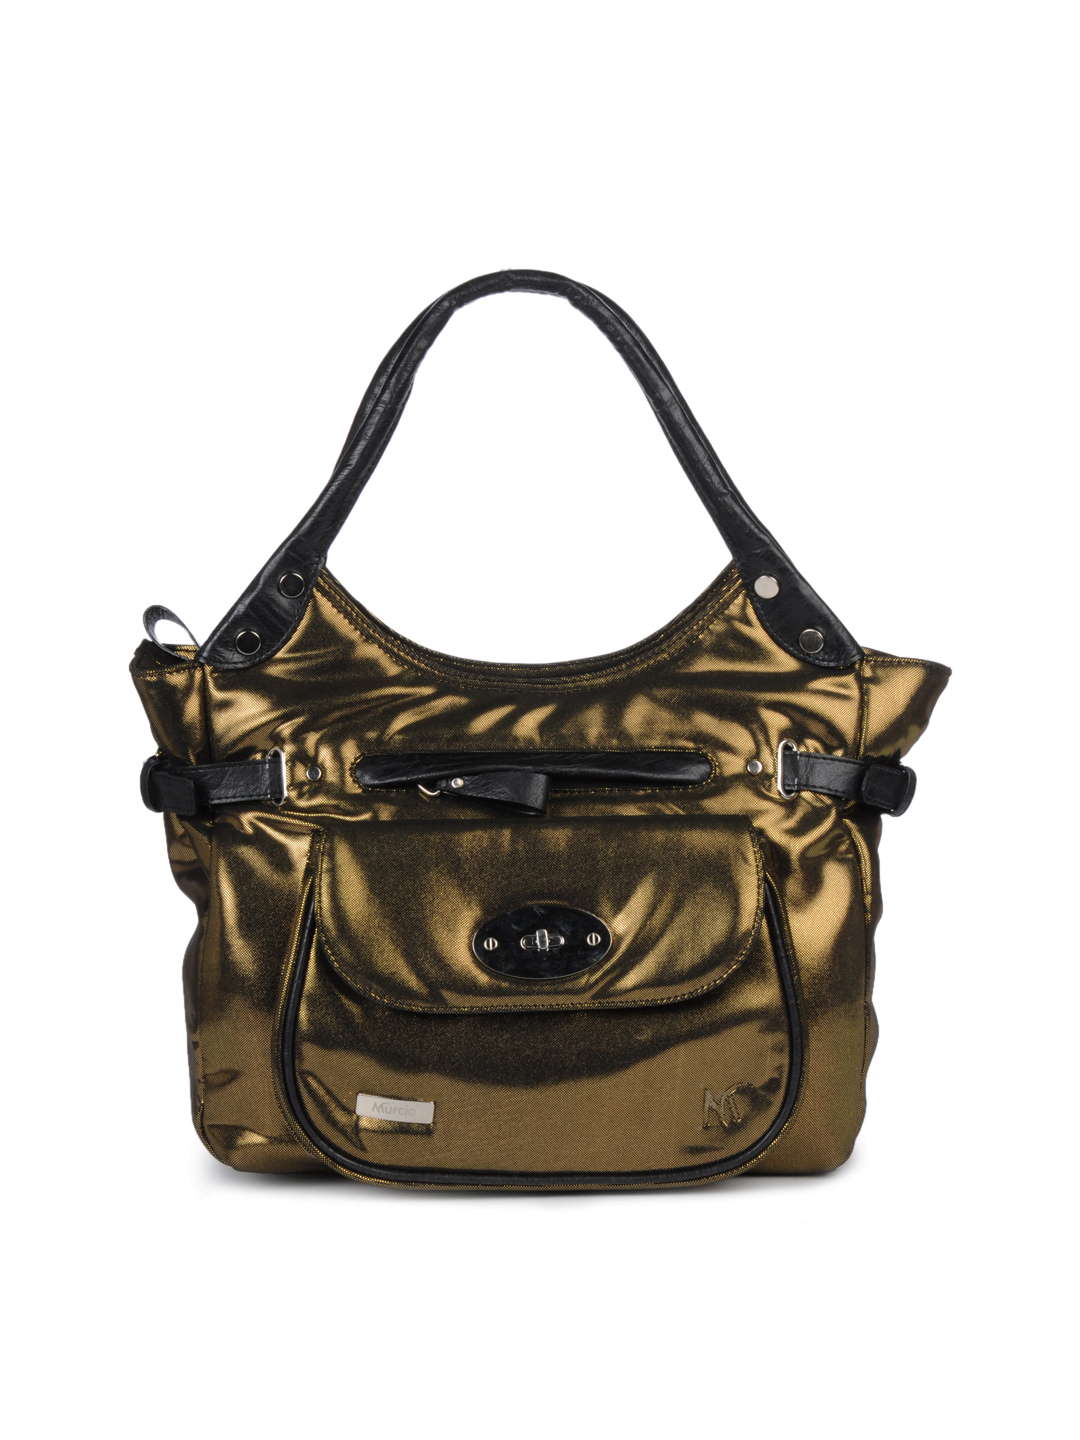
Murcia Women Gold Handbag
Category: Accessories / Bags / Handbags
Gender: Women
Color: Gold
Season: Winter 2015
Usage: Casual